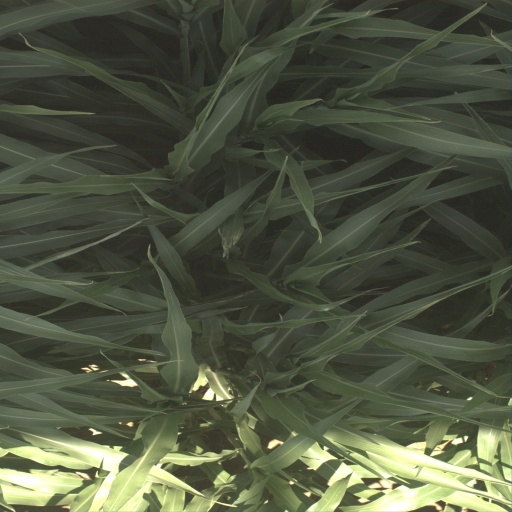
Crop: sorghum